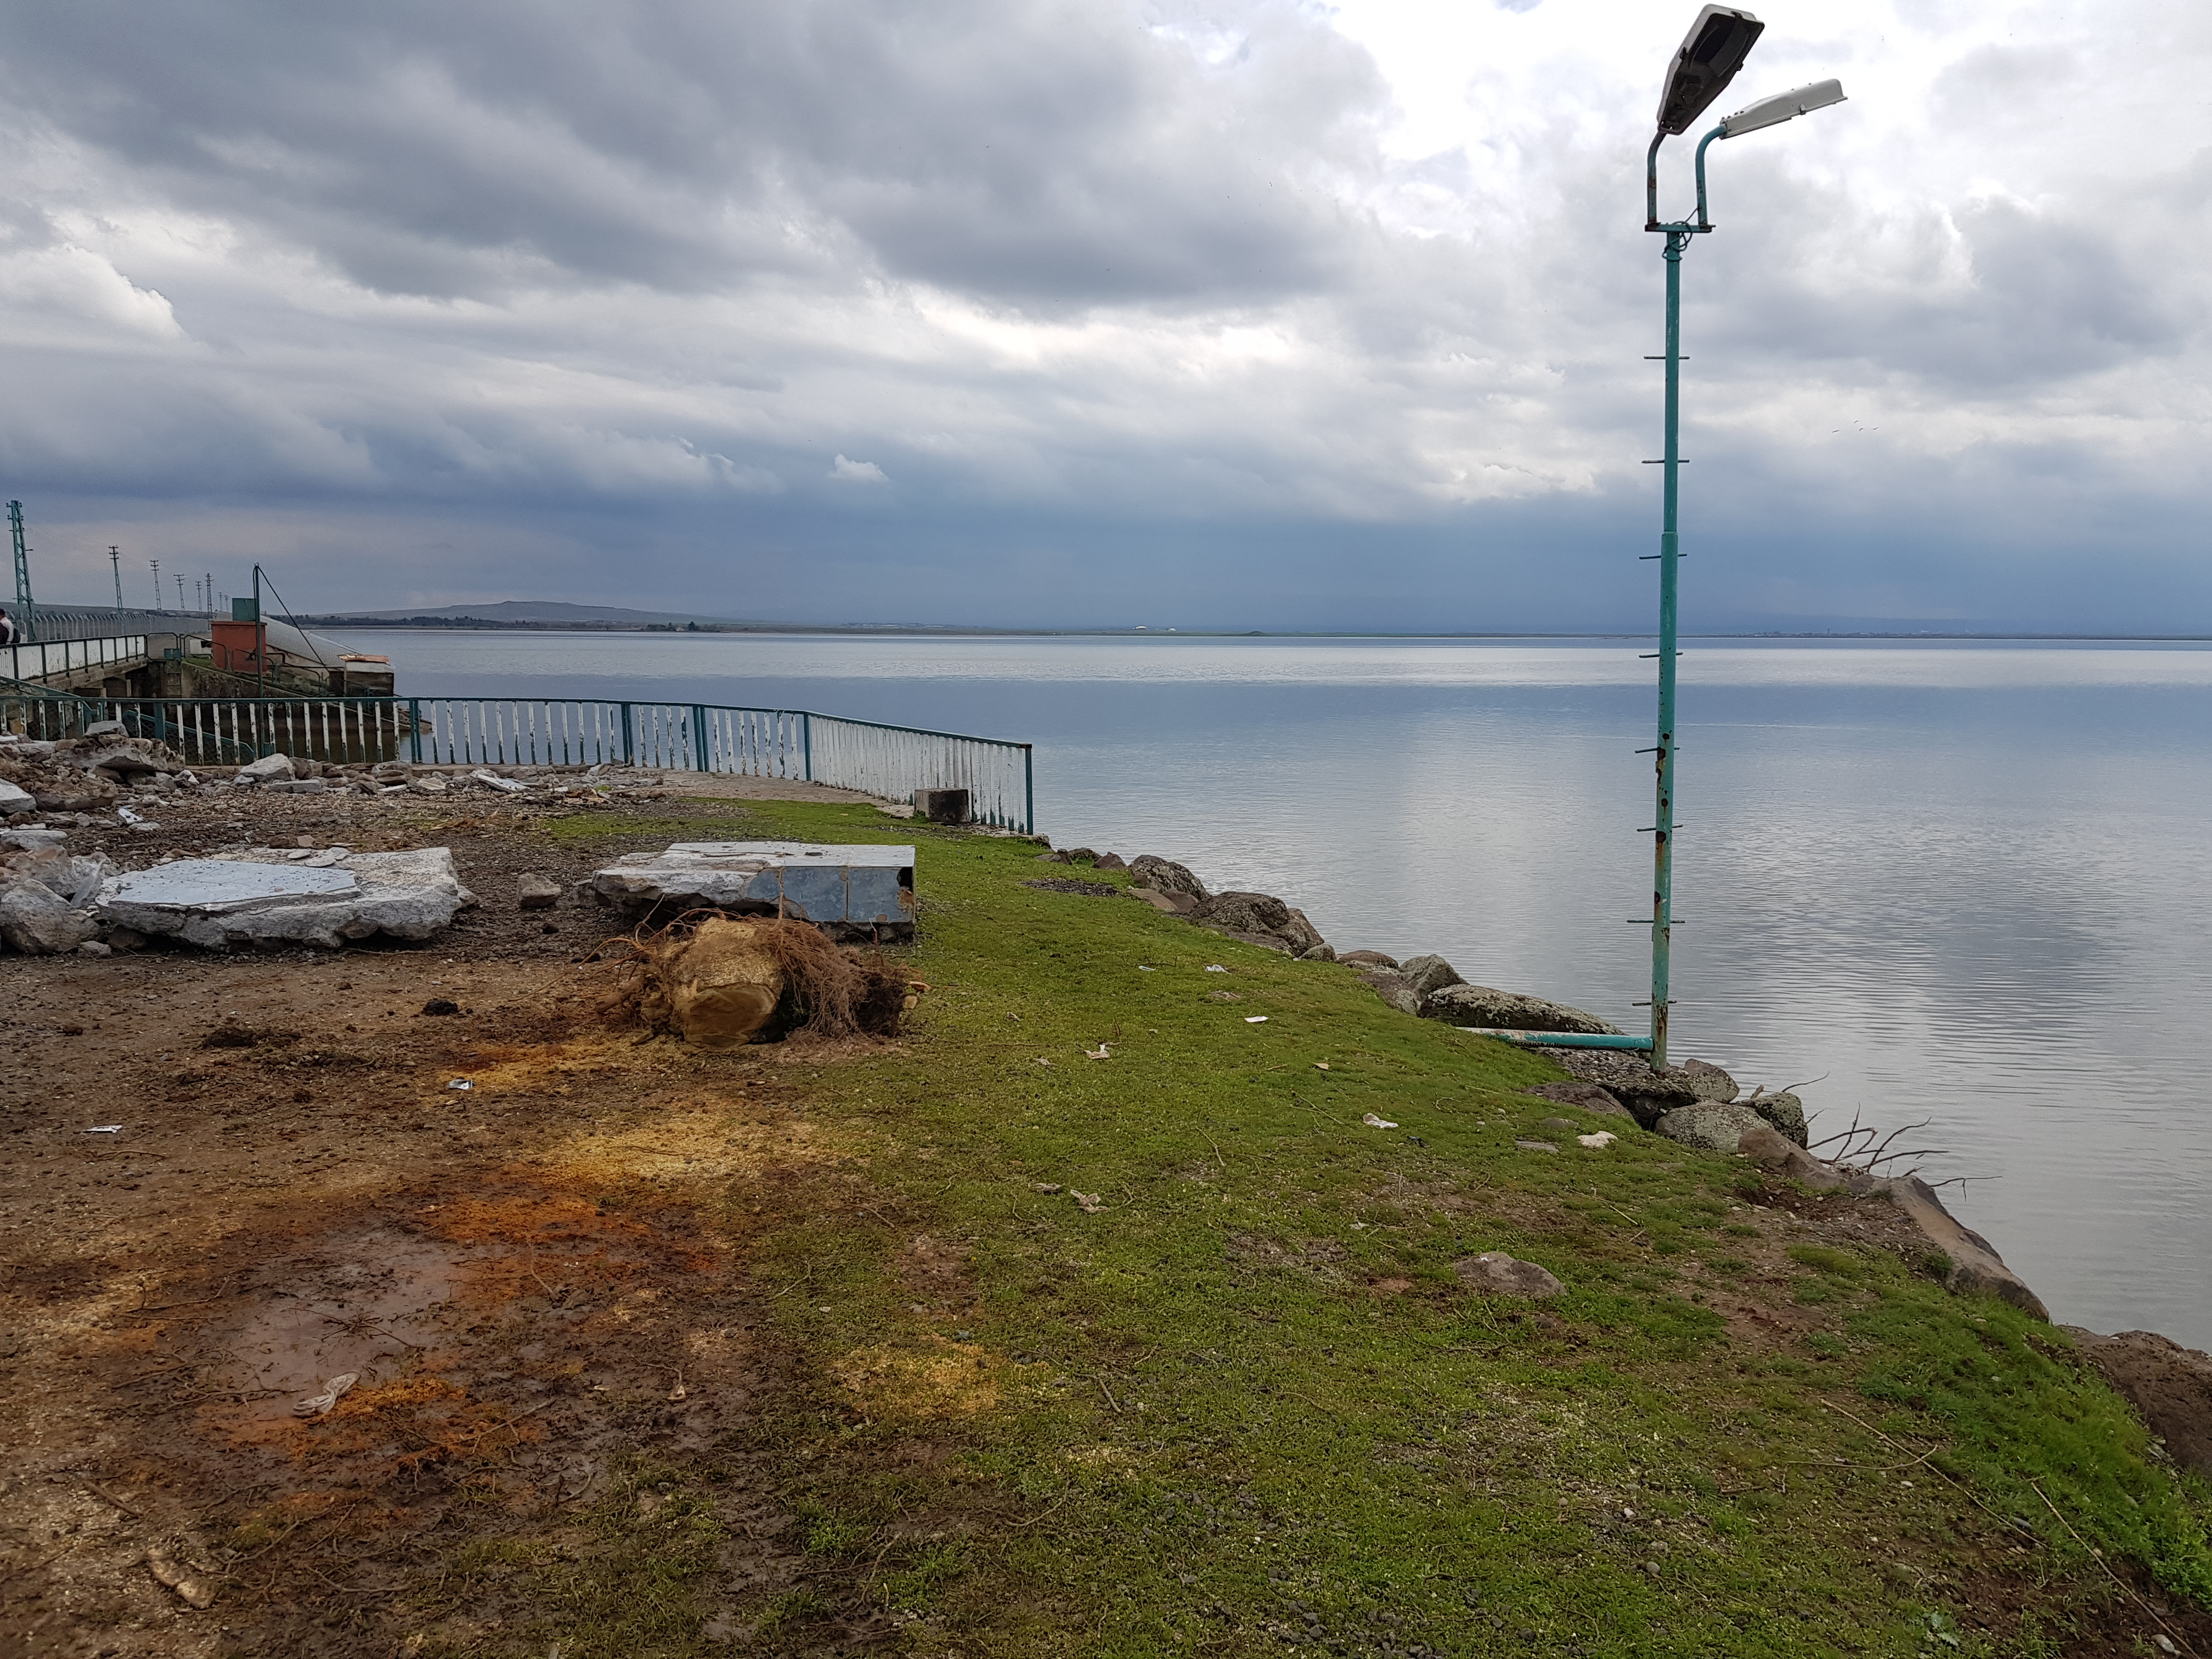
sky, water, cloud, shore, sea, coast, ocean, grass, tree, calm, horizon, mountain, coastal and oceanic landforms, street light, lake, sound, beach, wind, land lot, river, bank, vacation, bay, meteorological phenomenon, loch, light fixture